Question: Please indicate a possible affordance area of the chair that can be used for resting one's arm
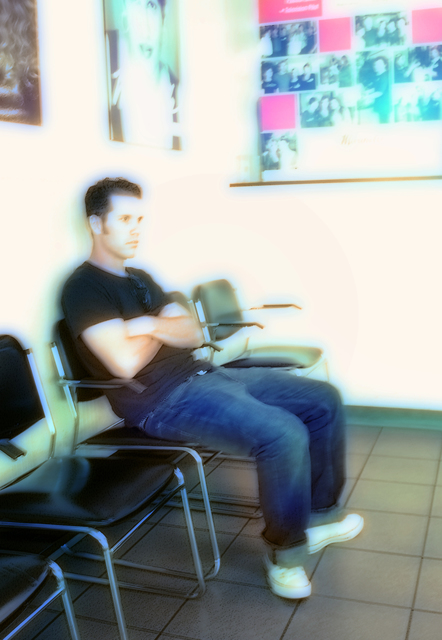
Answer: [218.394, 341.889, 318.459, 365.863]